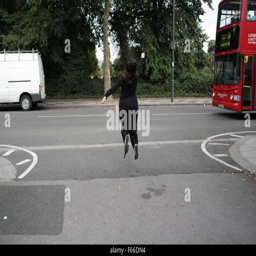
woman flying towards a bus